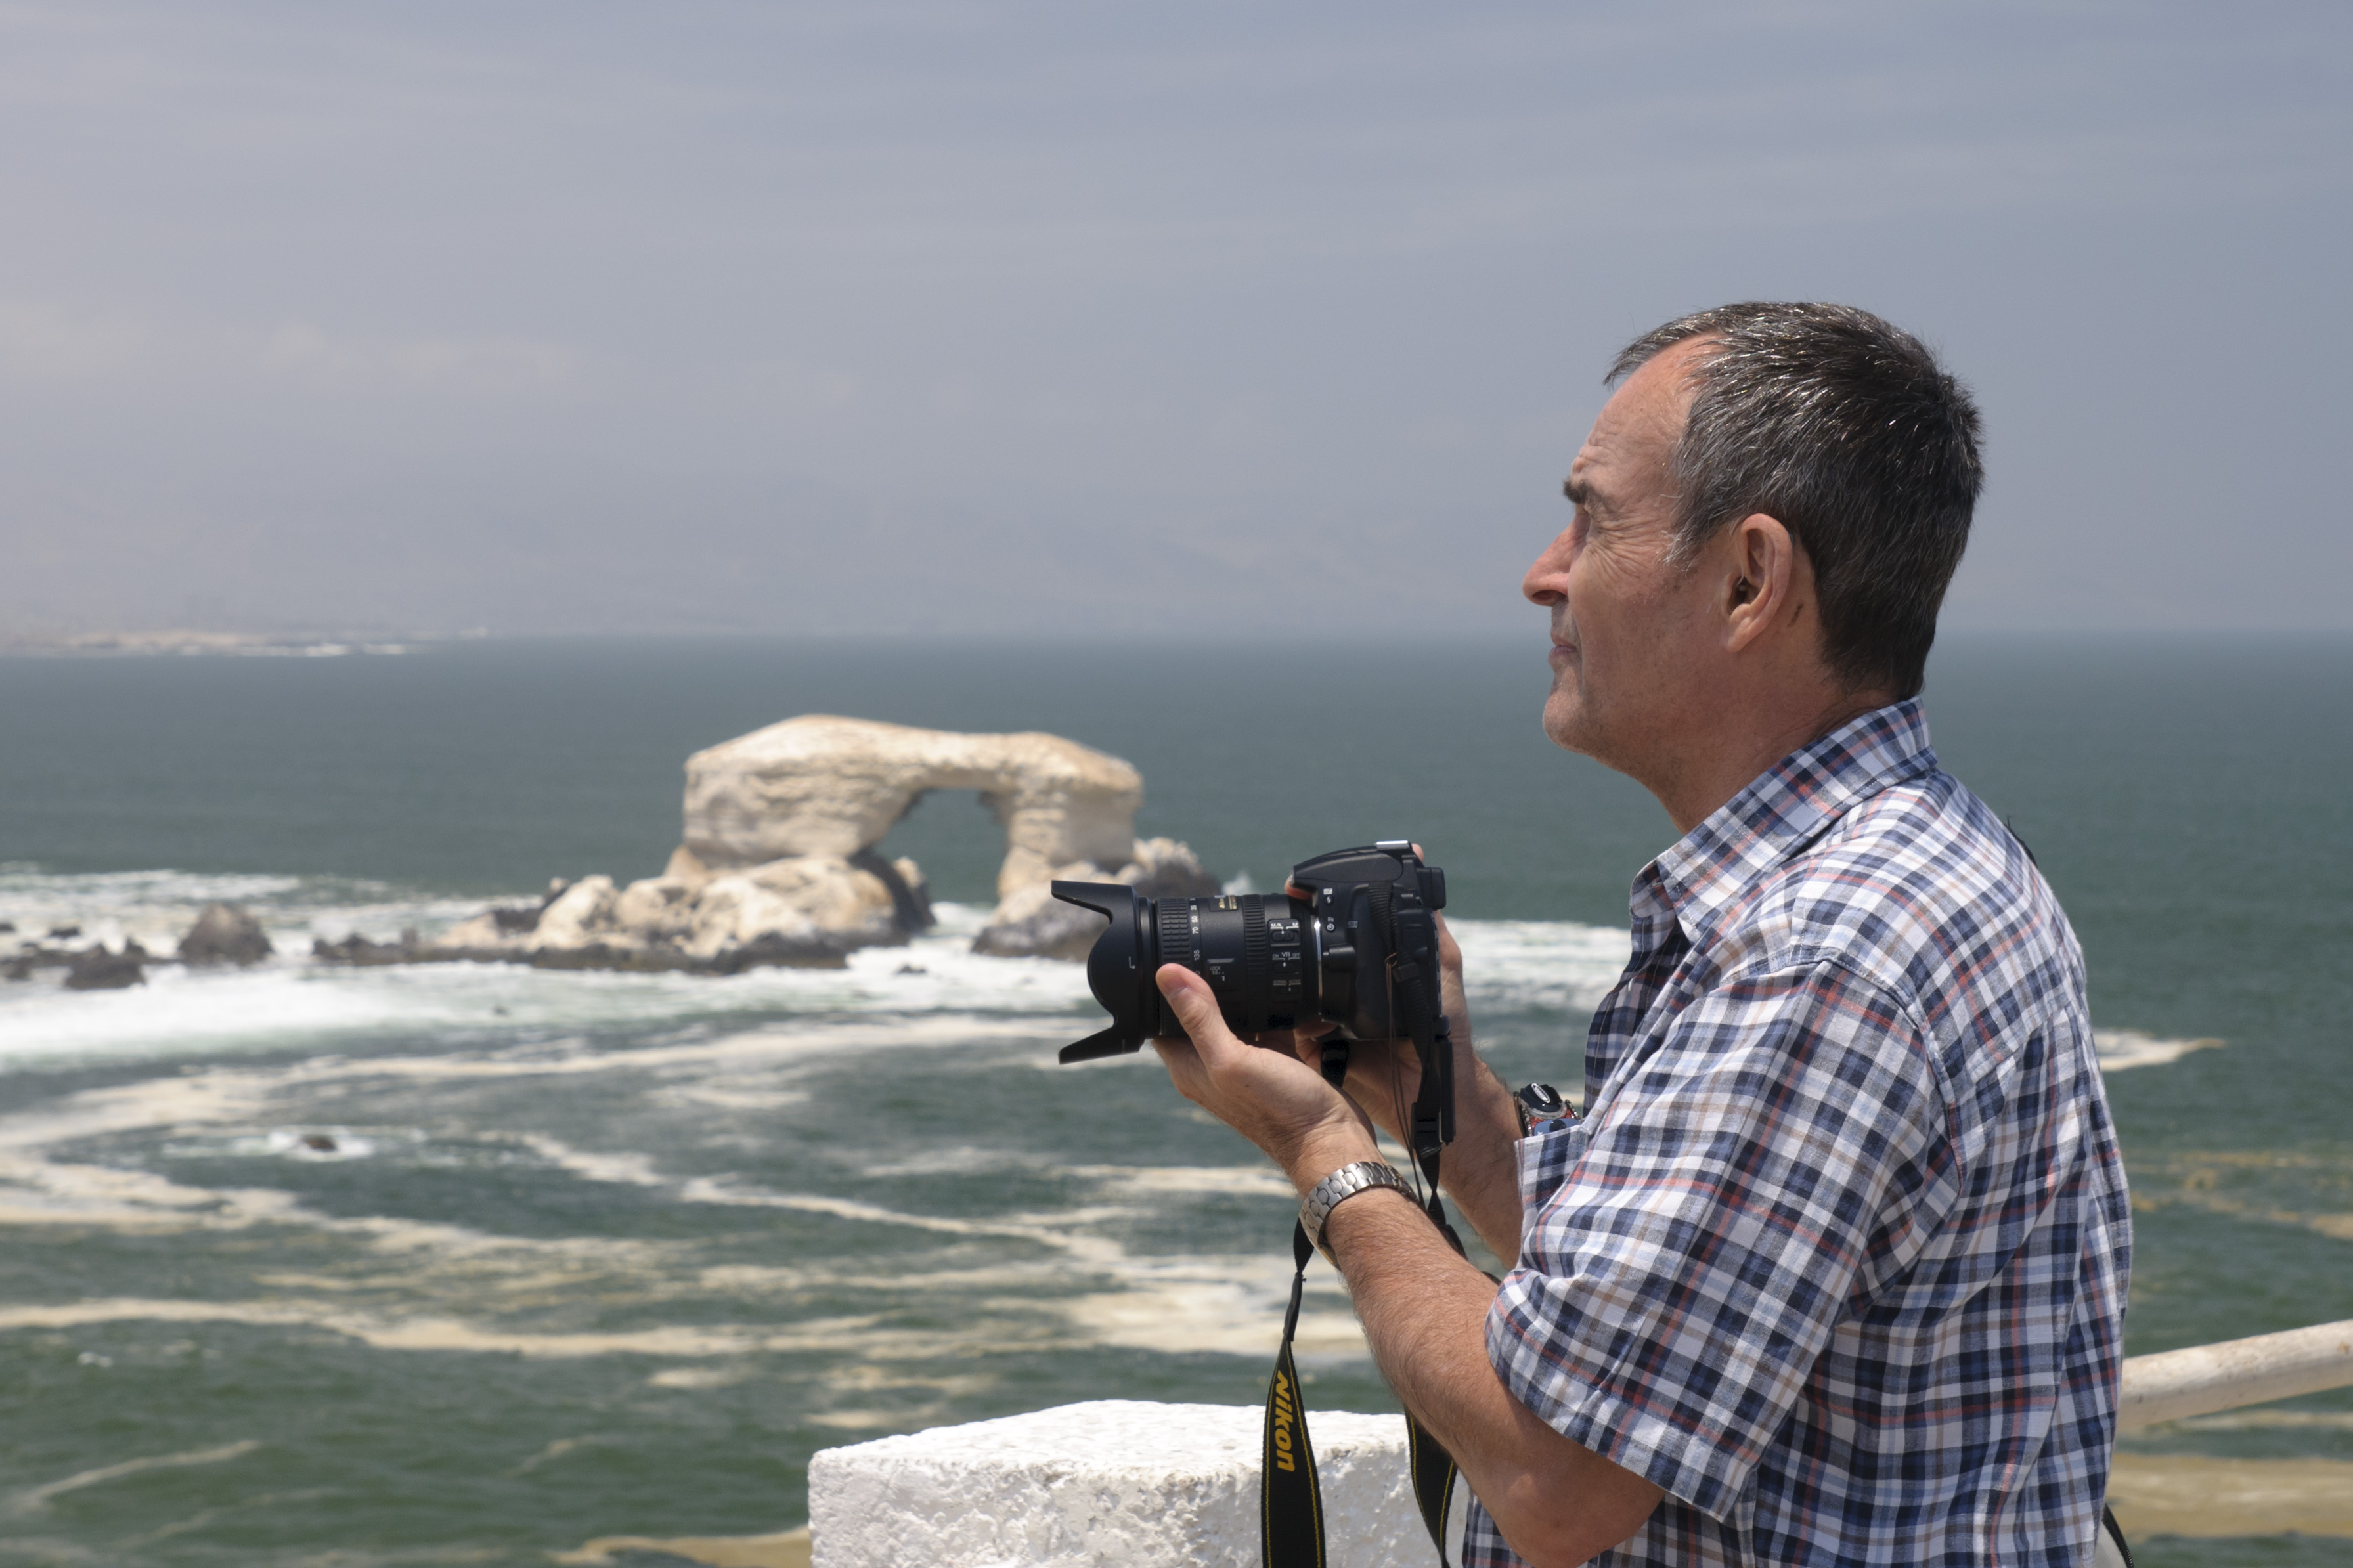
beach, sea, coast, ocean, vacation, bay, chile, antofagasta